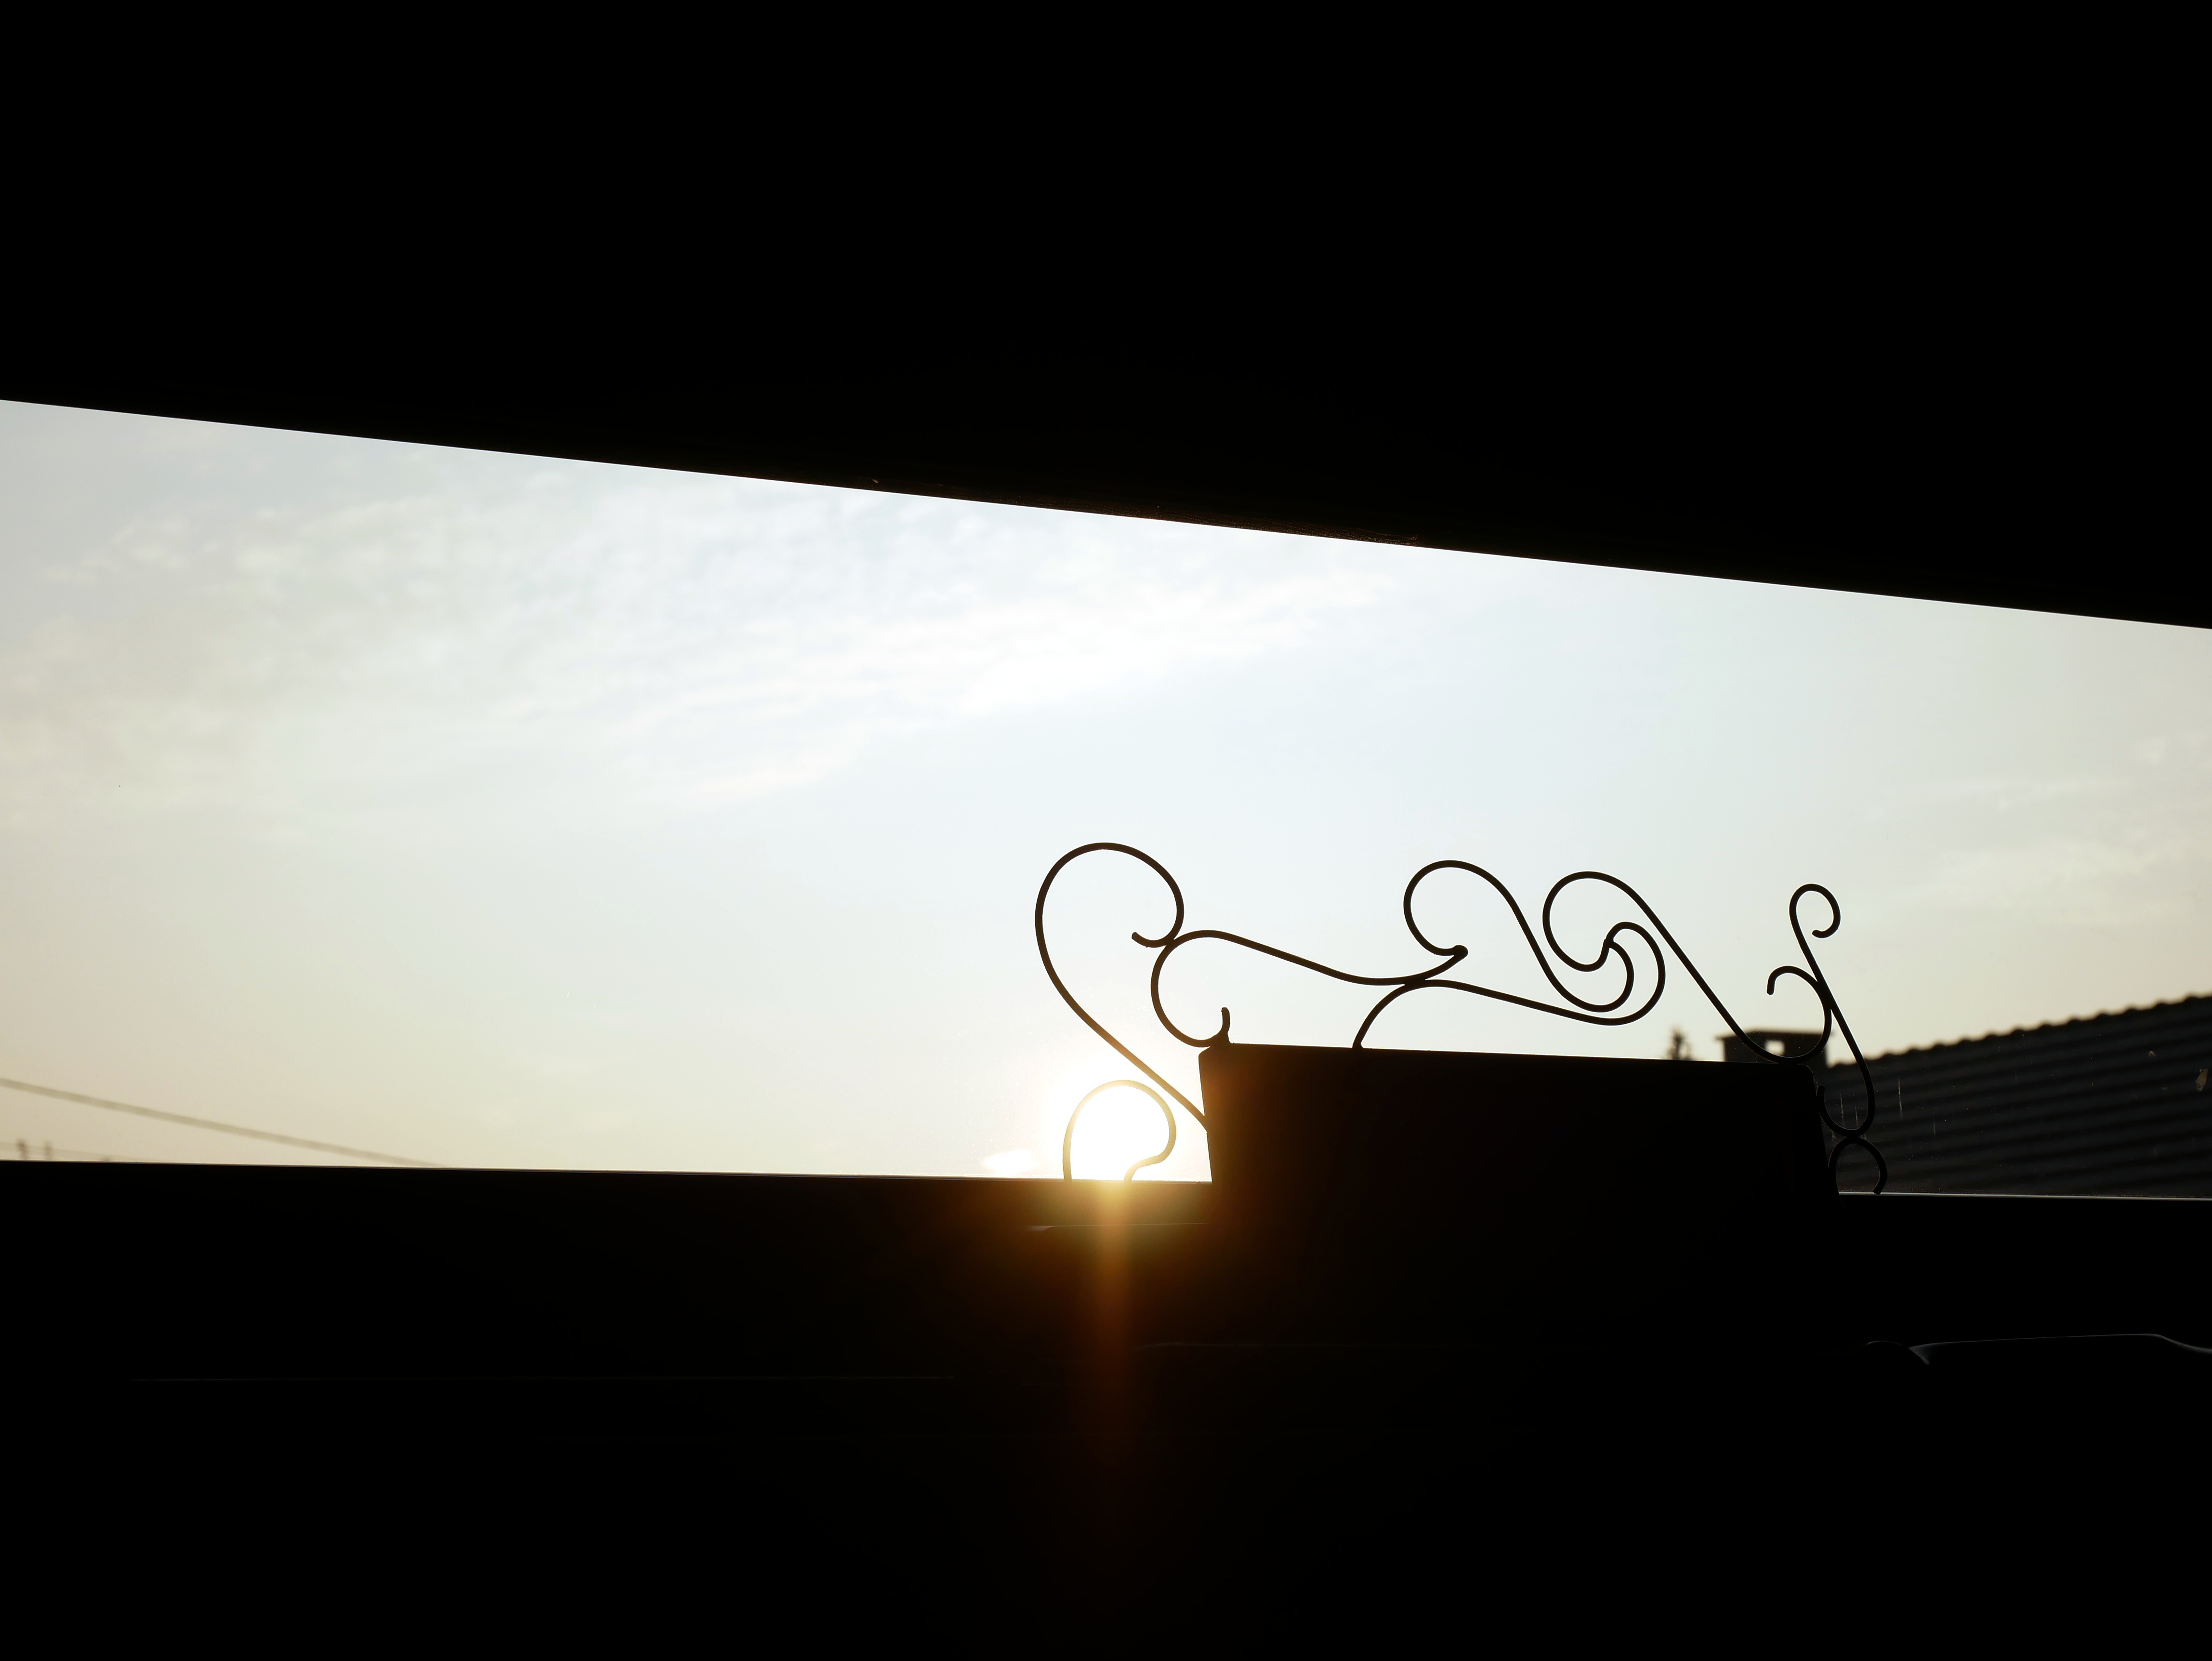
light, white, ceiling, line, darkness, black, lighting, circle, font, light fixture, shape